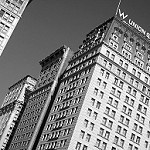
Label: B & W